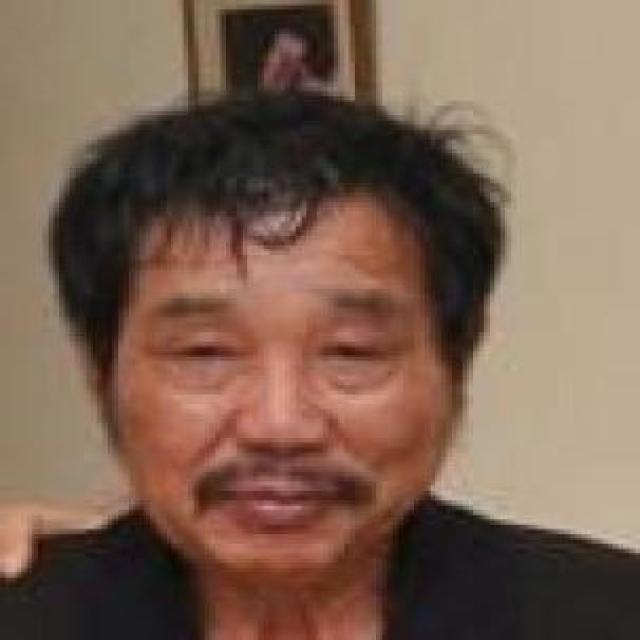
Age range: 45-64